Punic religion

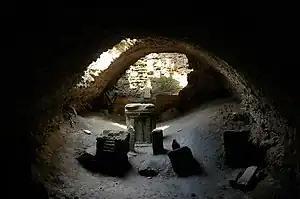
Stelae in the Tophet of Salammbó covered by a vault built in the Roman period

The specific sort of open aired sanctuary described as a Tophet in modern scholarship is unique to the Punic communities of the Western Mediterranean. Over 100 tophets have been found throughout the Western Mediterranean, but they are absent in Spain. The largest tophet discovered was the Tophet of Salammbô at Carthage. The Tophet of Salammbô seems to date to the city's founding and continued in use for at least a few decades after the city's destruction in 146 BCE. No Carthaginian texts survive that would explain or describe what rituals were performed at the tophet. When Carthaginian inscriptions refer to these locations, they are referred to as "bt" (temple or sanctuary), or "qdš" (shrine), not Tophets. This is the same word used for temples in general.